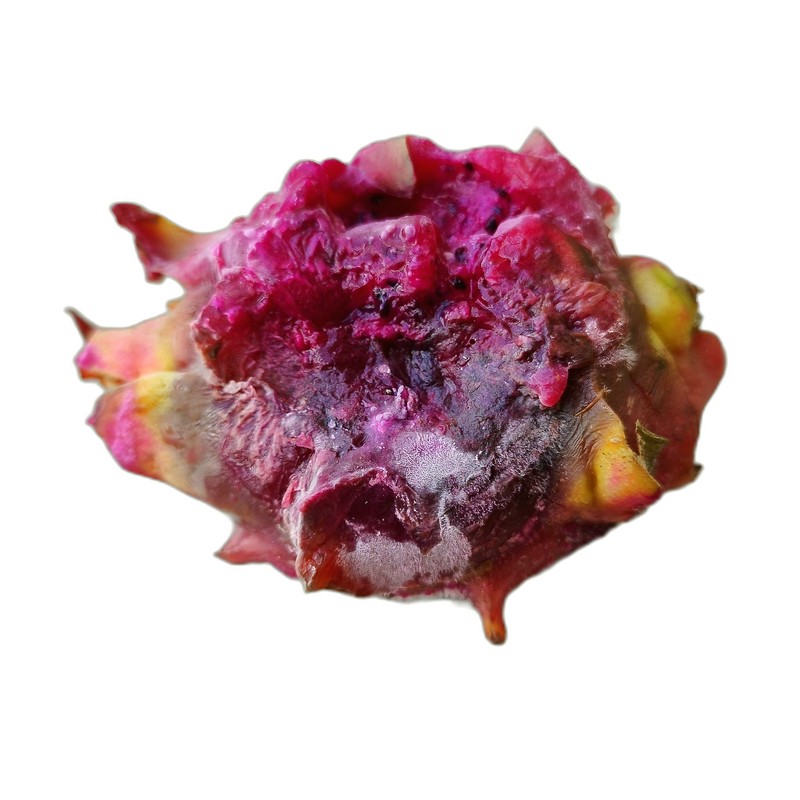
Label: Defect Dragon Fruit